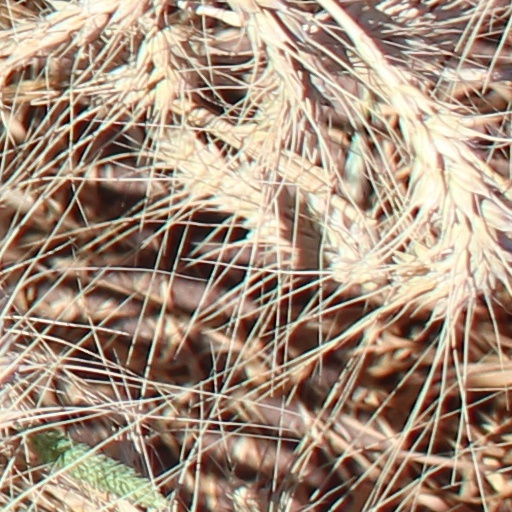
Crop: wheat